Given Owens House

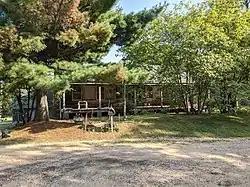

Given Owens House, also known as the Donald Hughes Home, is a historic home located near Campbell, Missouri. It was built in 1860 in the Louisiana Tidewater architectural style. It is a one-story frame dwelling constructed of native Cyprus and poplar lumber. It features a full-width verandah. Also on the property is a contributing barn.